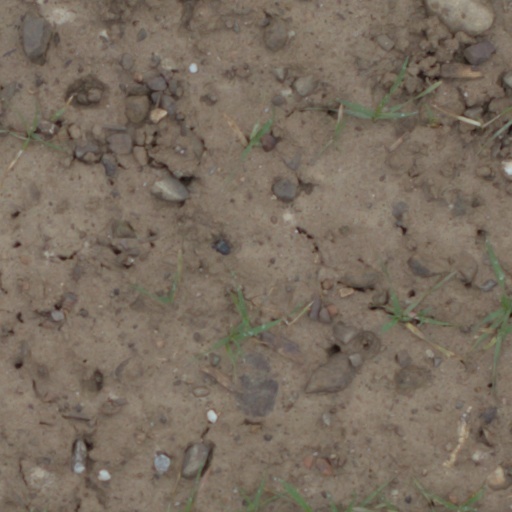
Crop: wheat